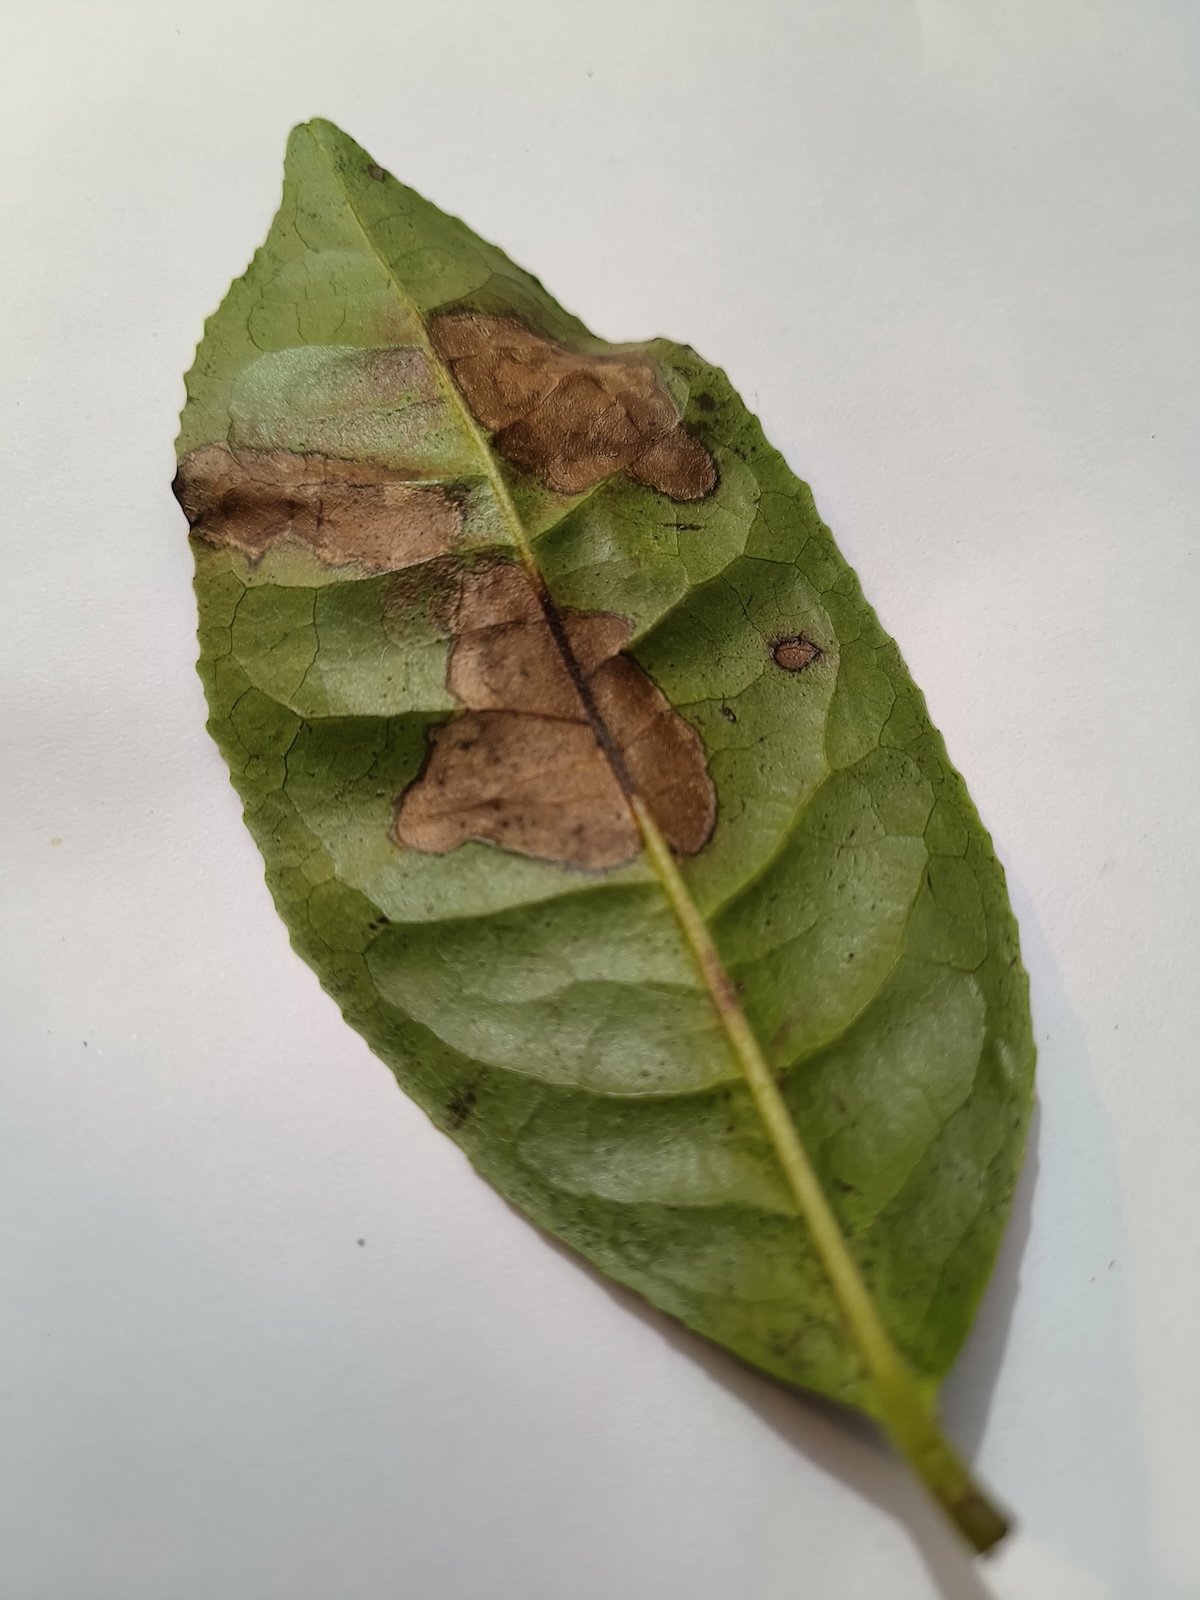
Label: Gray Blight